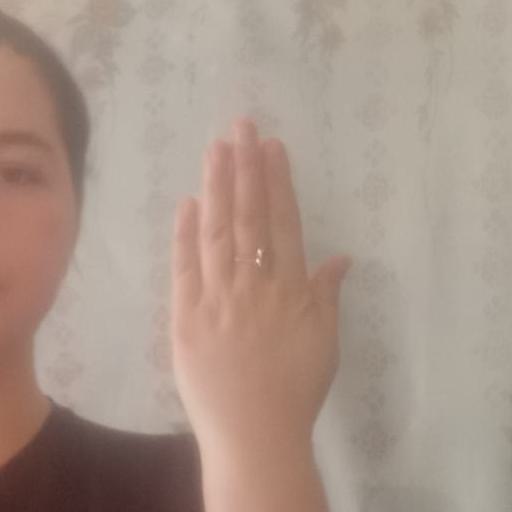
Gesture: stop_inverted